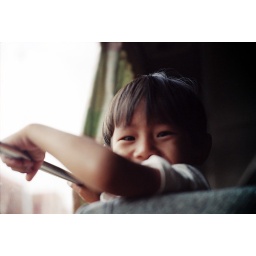
a boy whom I played with in a bus to Phnom Penh, Cambodia